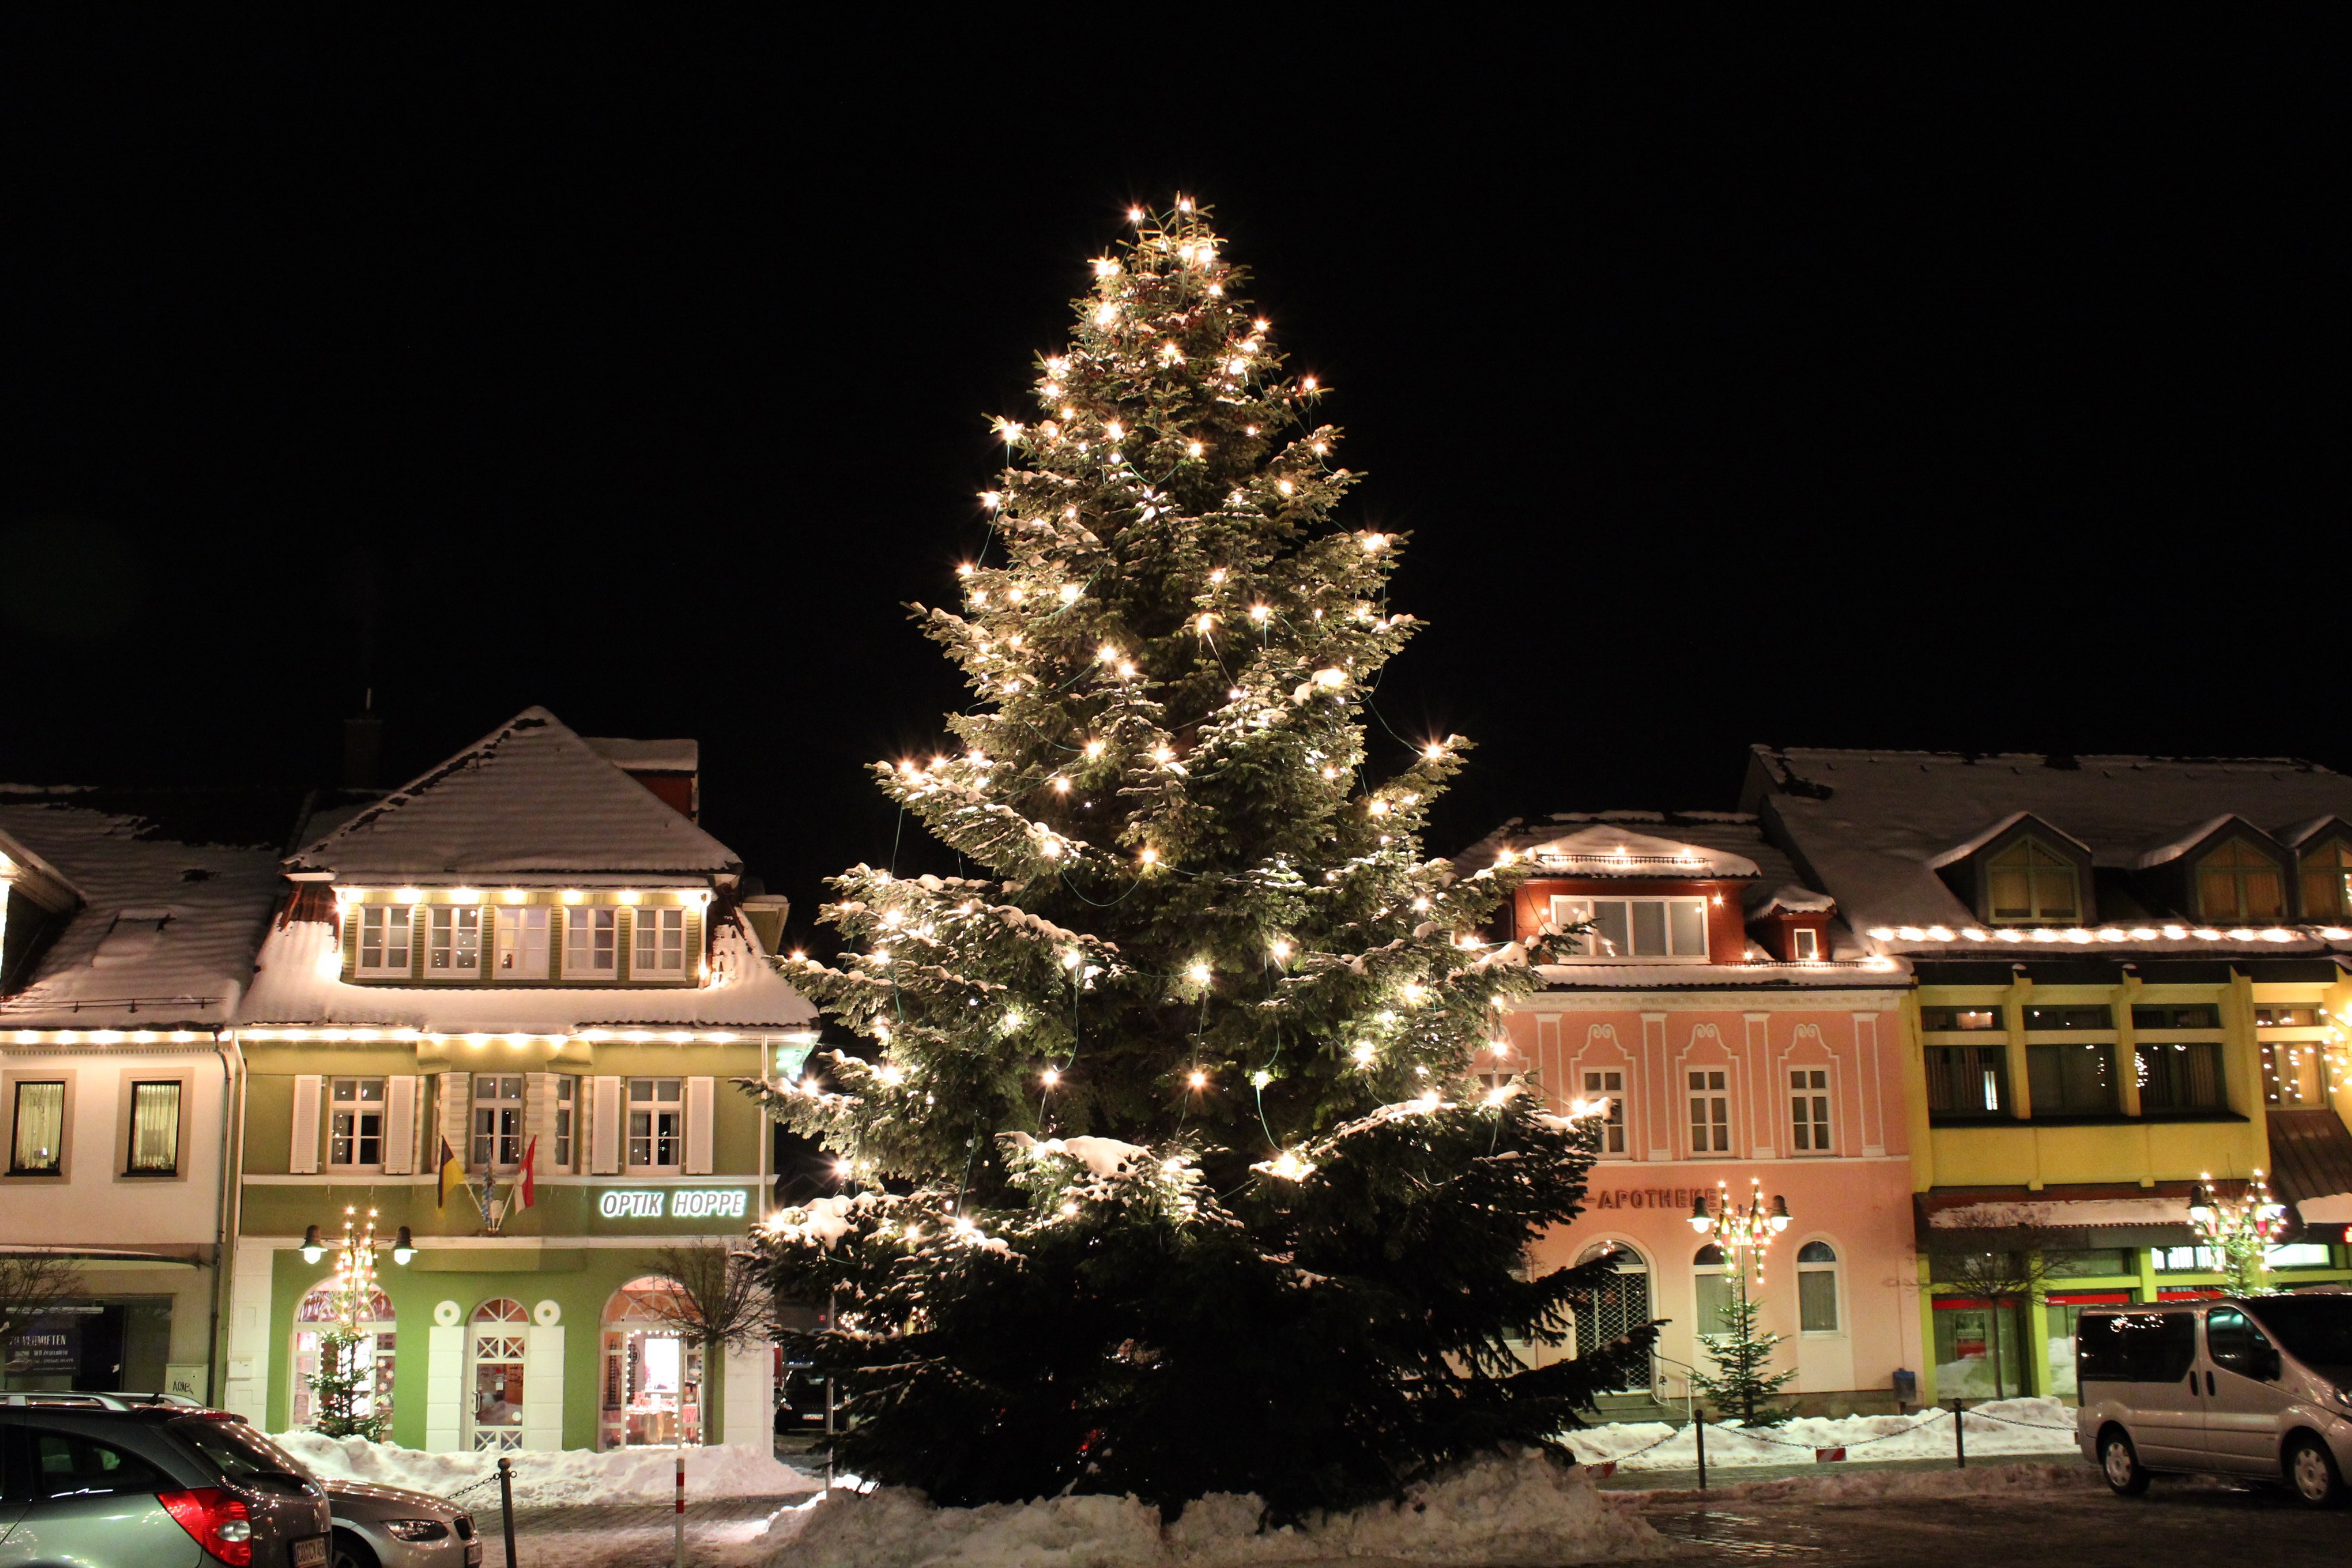
tree, snow, winter, night, holiday, christmas, christmas tree, christmas decoration, night photograph, snow landscape, christmas lights, woody plant